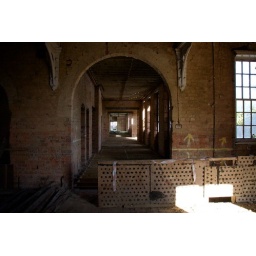
Exploration of St Crispins hospital main hall and clock tower in Northampton.